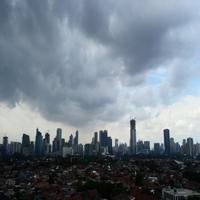
Weather: cloudy or overcast